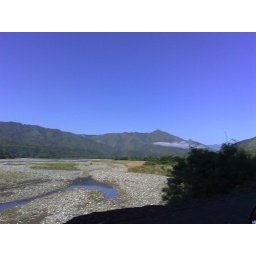
Driving up the river bed to the mine site - see the mountains above the cloud line